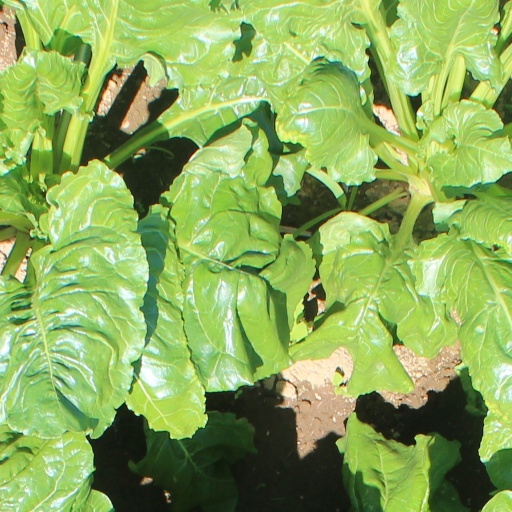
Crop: sugar beet